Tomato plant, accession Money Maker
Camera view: tilt-top (135 deg); turntable rotation: 120 degrees
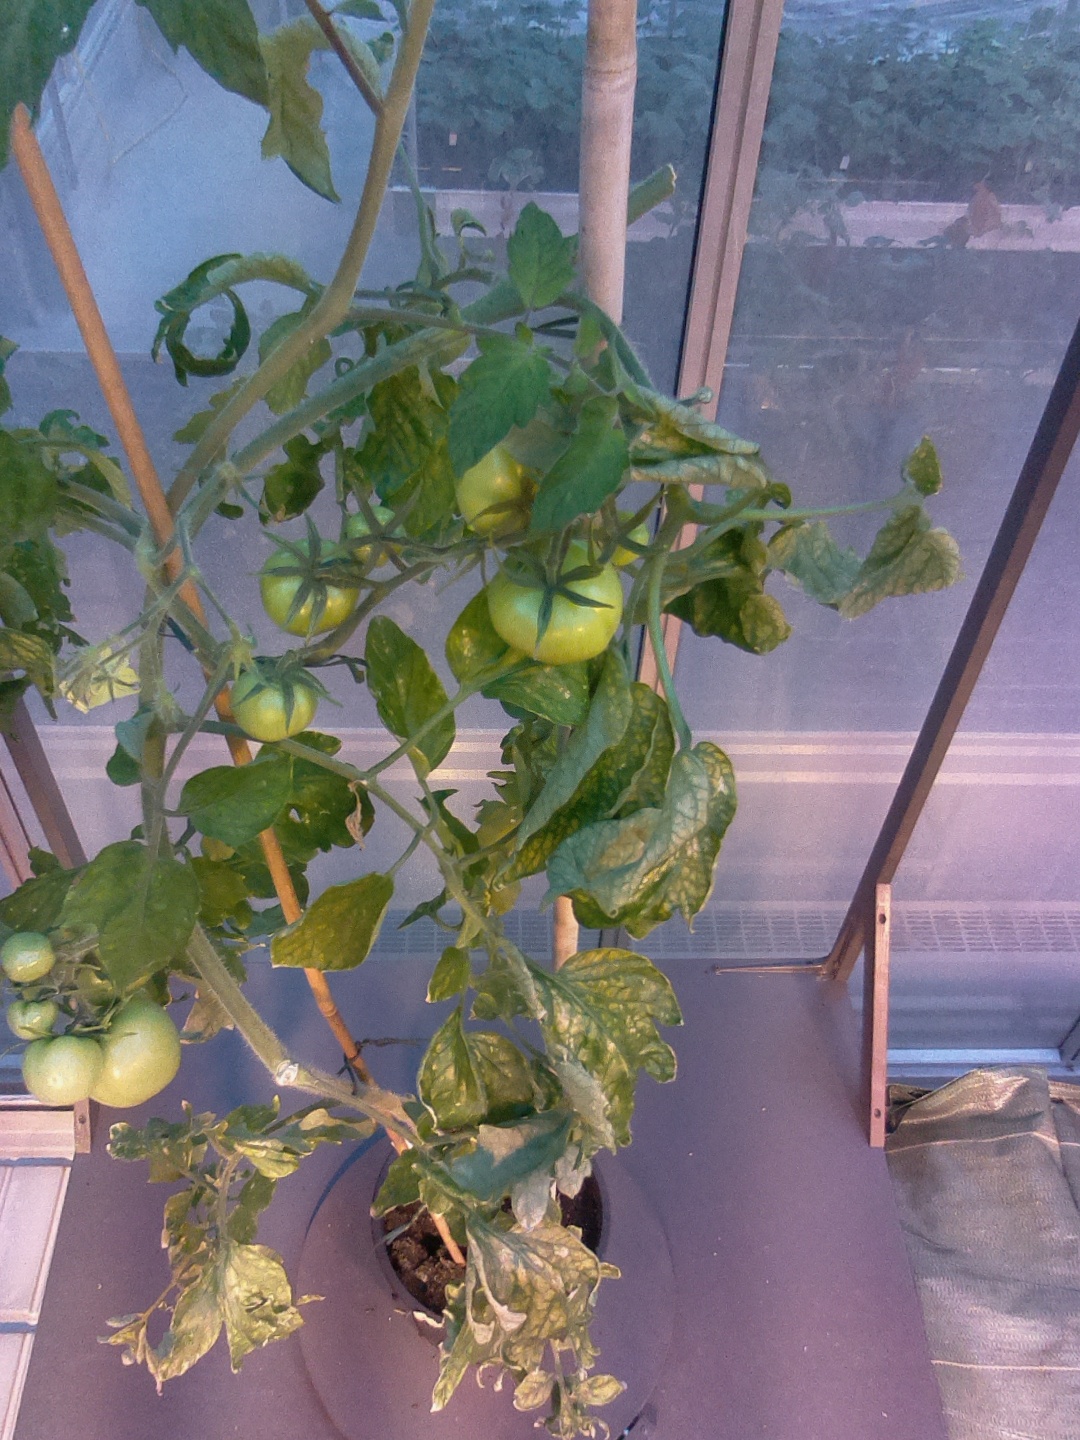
BBCH growth stage 78: 80% -90% of final fruit size